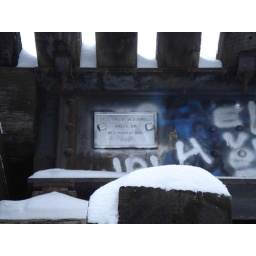
rail road bridge near algona iowa winter 2009 built 1940